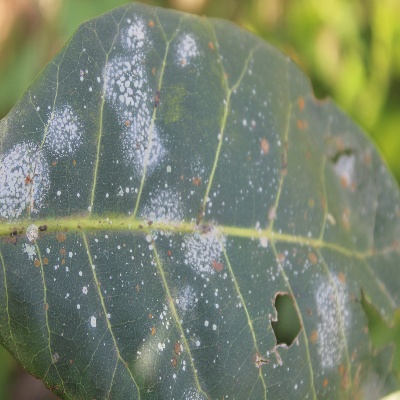
Crop: Cashew
Condition: red rust